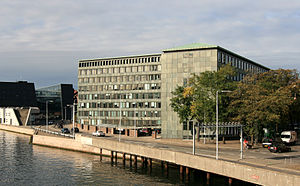
Erhvervsministeriet
Ministerialbygningen, København.
Erhvervsministeriet er et dansk ministerium, der varetager opgaver vedr. erhvervspolitisk fremme.